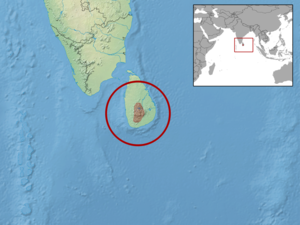
Lankascincus taprobanensis est une espèce de sauriens de la famille des Scincidae.